Diasparactus

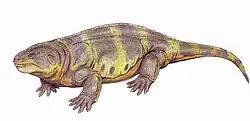
Life restoration of "Diasparactus".

In 1910, E. C. Case described "Diasparactus zenos" from a few vertebrae found in New Mexico. In 1911, a largely intact skeleton was found in the same area. The vertebrae agreed with the described type species and the new find was considered likely to be the same species. The total length of the animal when restored was 1.35 metres.